List of reptiles of Australia

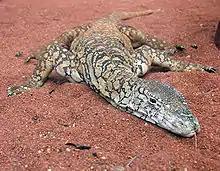
The perentie ("Varanus giganteus") is Australia's largest lizard.

The non-avian reptiles of Australia are a diverse group of animals, widely distributed across the continent. Three of the four reptile orders are represented: Testudines, Squamata and Crocodilia. The only missing extant order is Sphenodontia, containing the tuataras, which are endemic to New Zealand. Australia has over 860 species, a large number in comparison to other continents; for example, North America's total is about 280. The most species-rich group is Squamata, the snakes and lizards. They are especially diverse in the arid areas of Australia, where other fauna are scarcer. Spinifex grass is a major habitat which allows them to remain in a relatively cool, moist area.